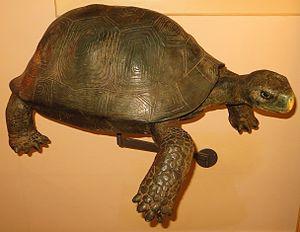
Geochelone burchardi ou tortue géante de Tenerife est une espèce éteinte de tortues de la famille des Testudinidae. Elle était endémique des îles Canaries, en particulier l'île de Tenerife.